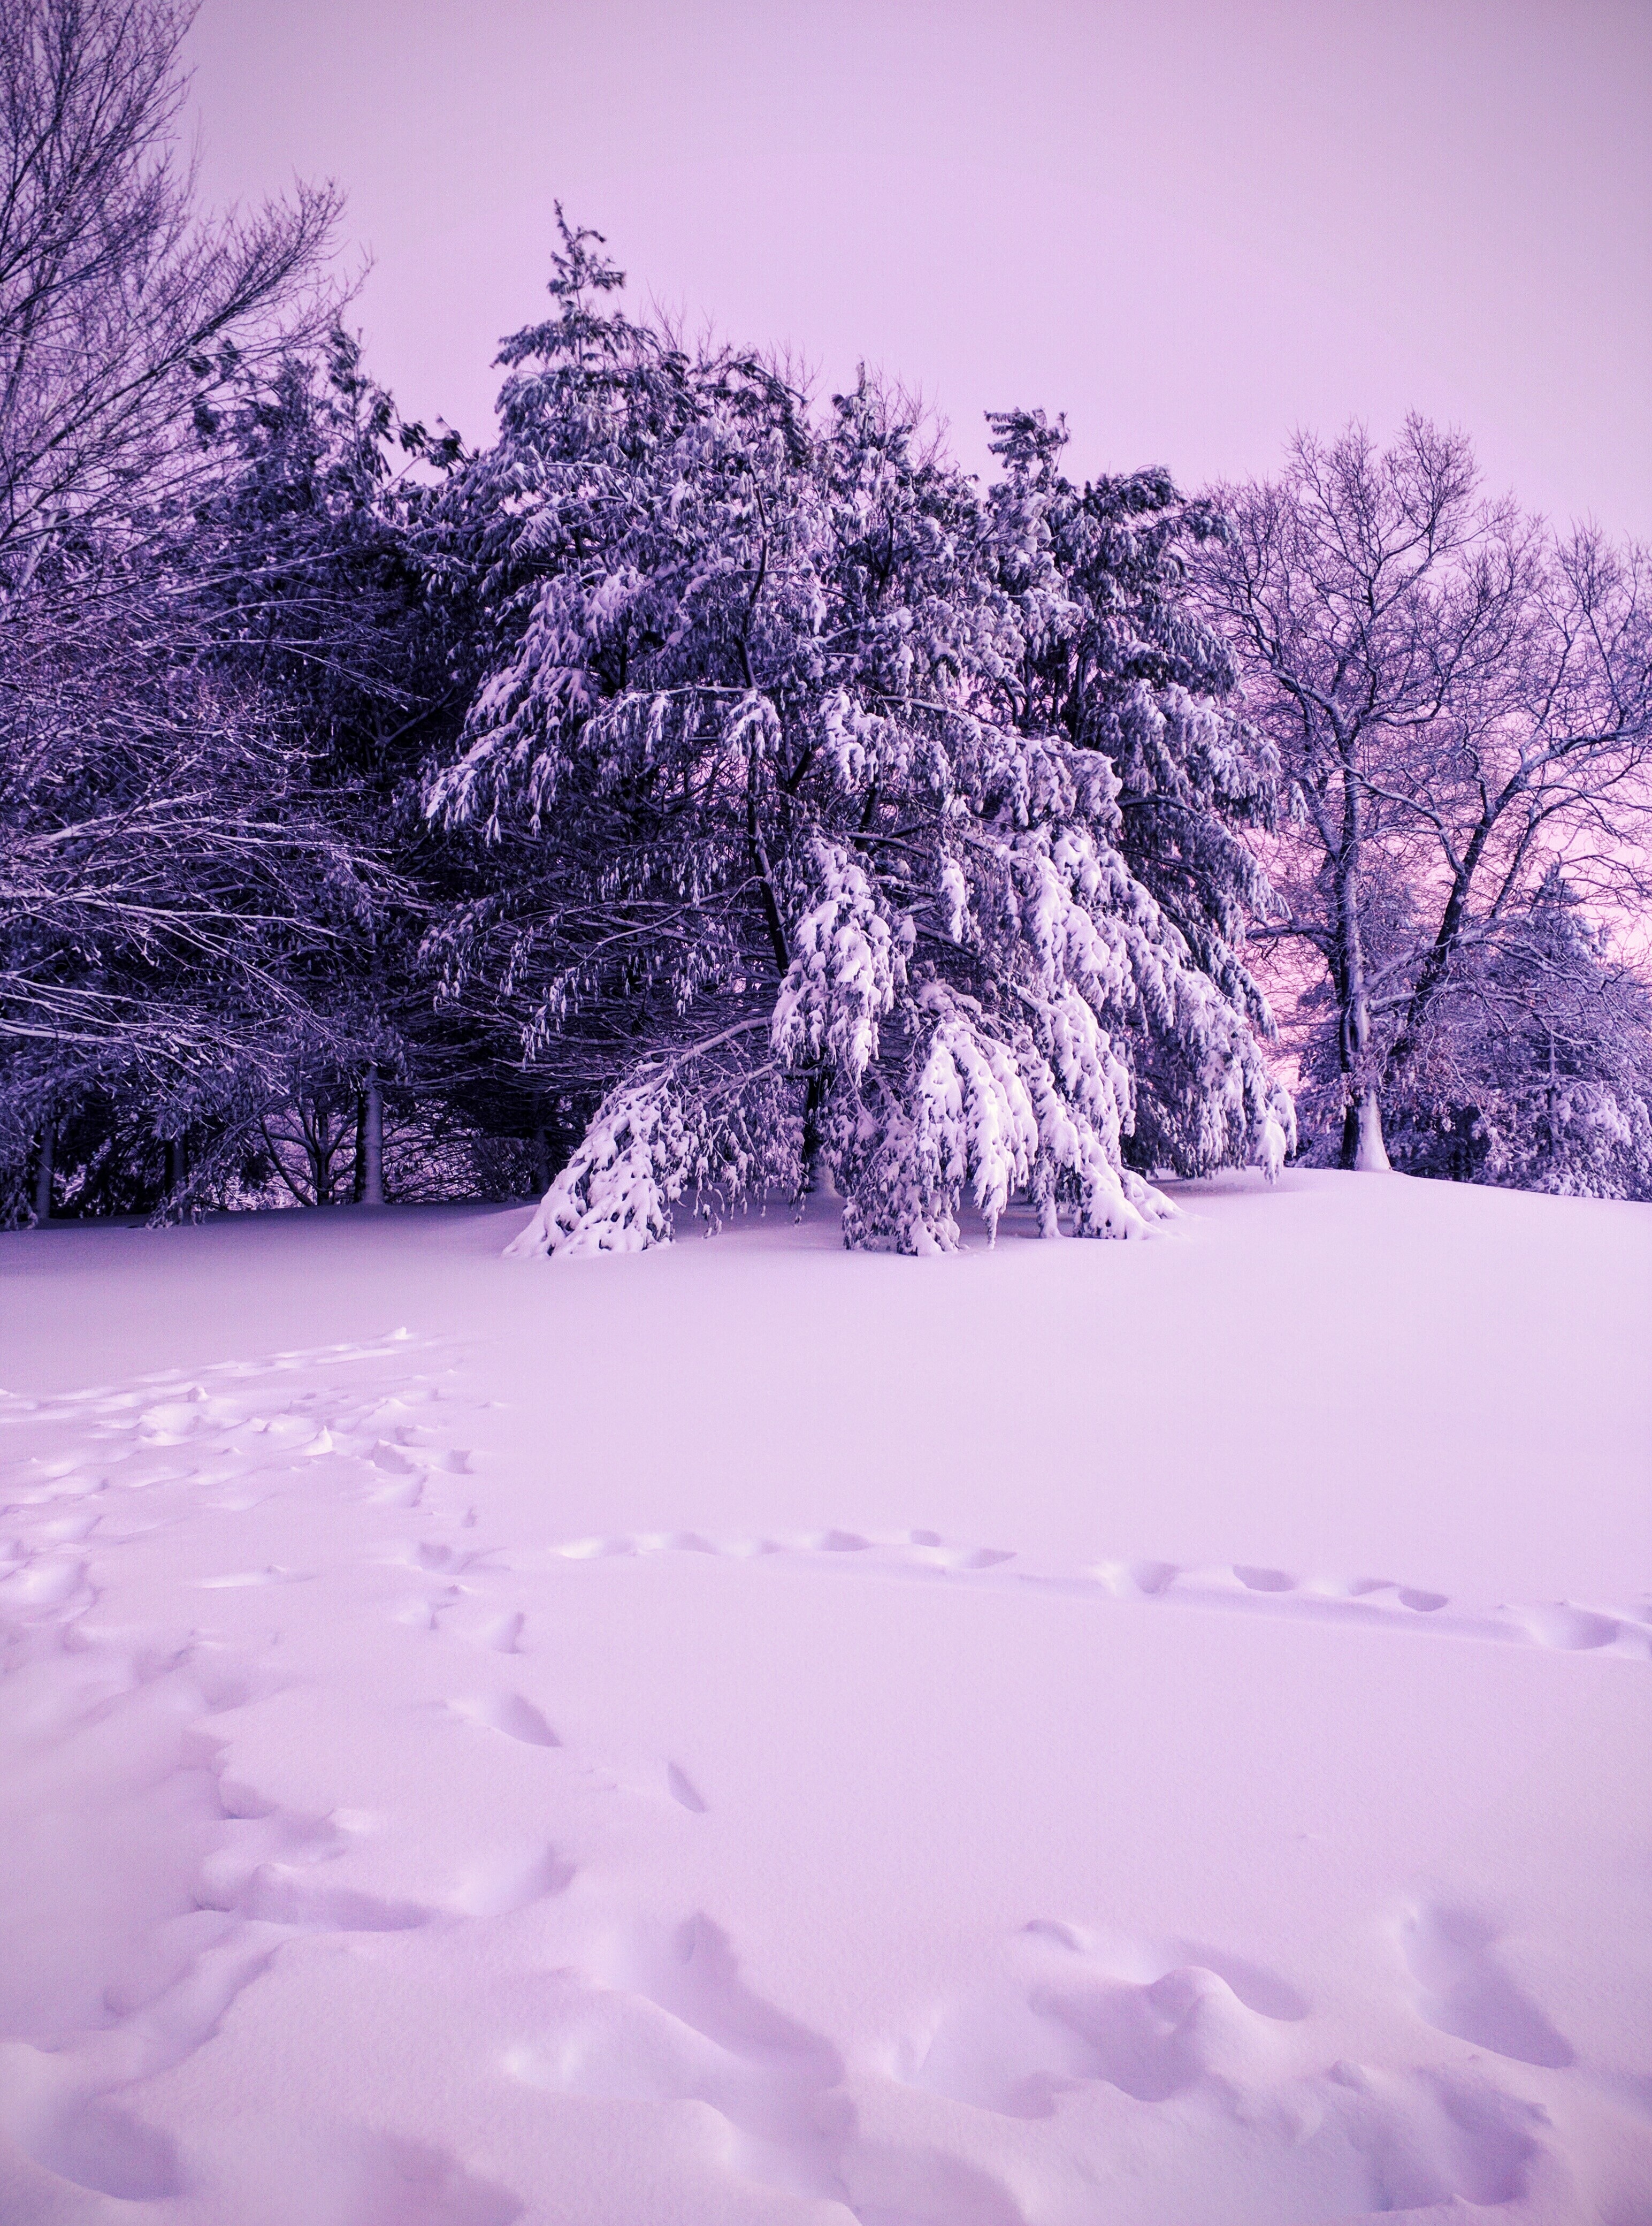
tree, branch, snow, winter, plant, morning, flower, frost, ice, weather, season, freezing, atmospheric phenomenon, woody plant